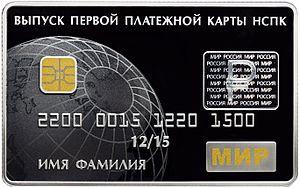
Mir est un système de paiement par carte géré par la Banque centrale de la Fédération de Russie via le Système national de cartes de paiement, filiale de la banque centrale.